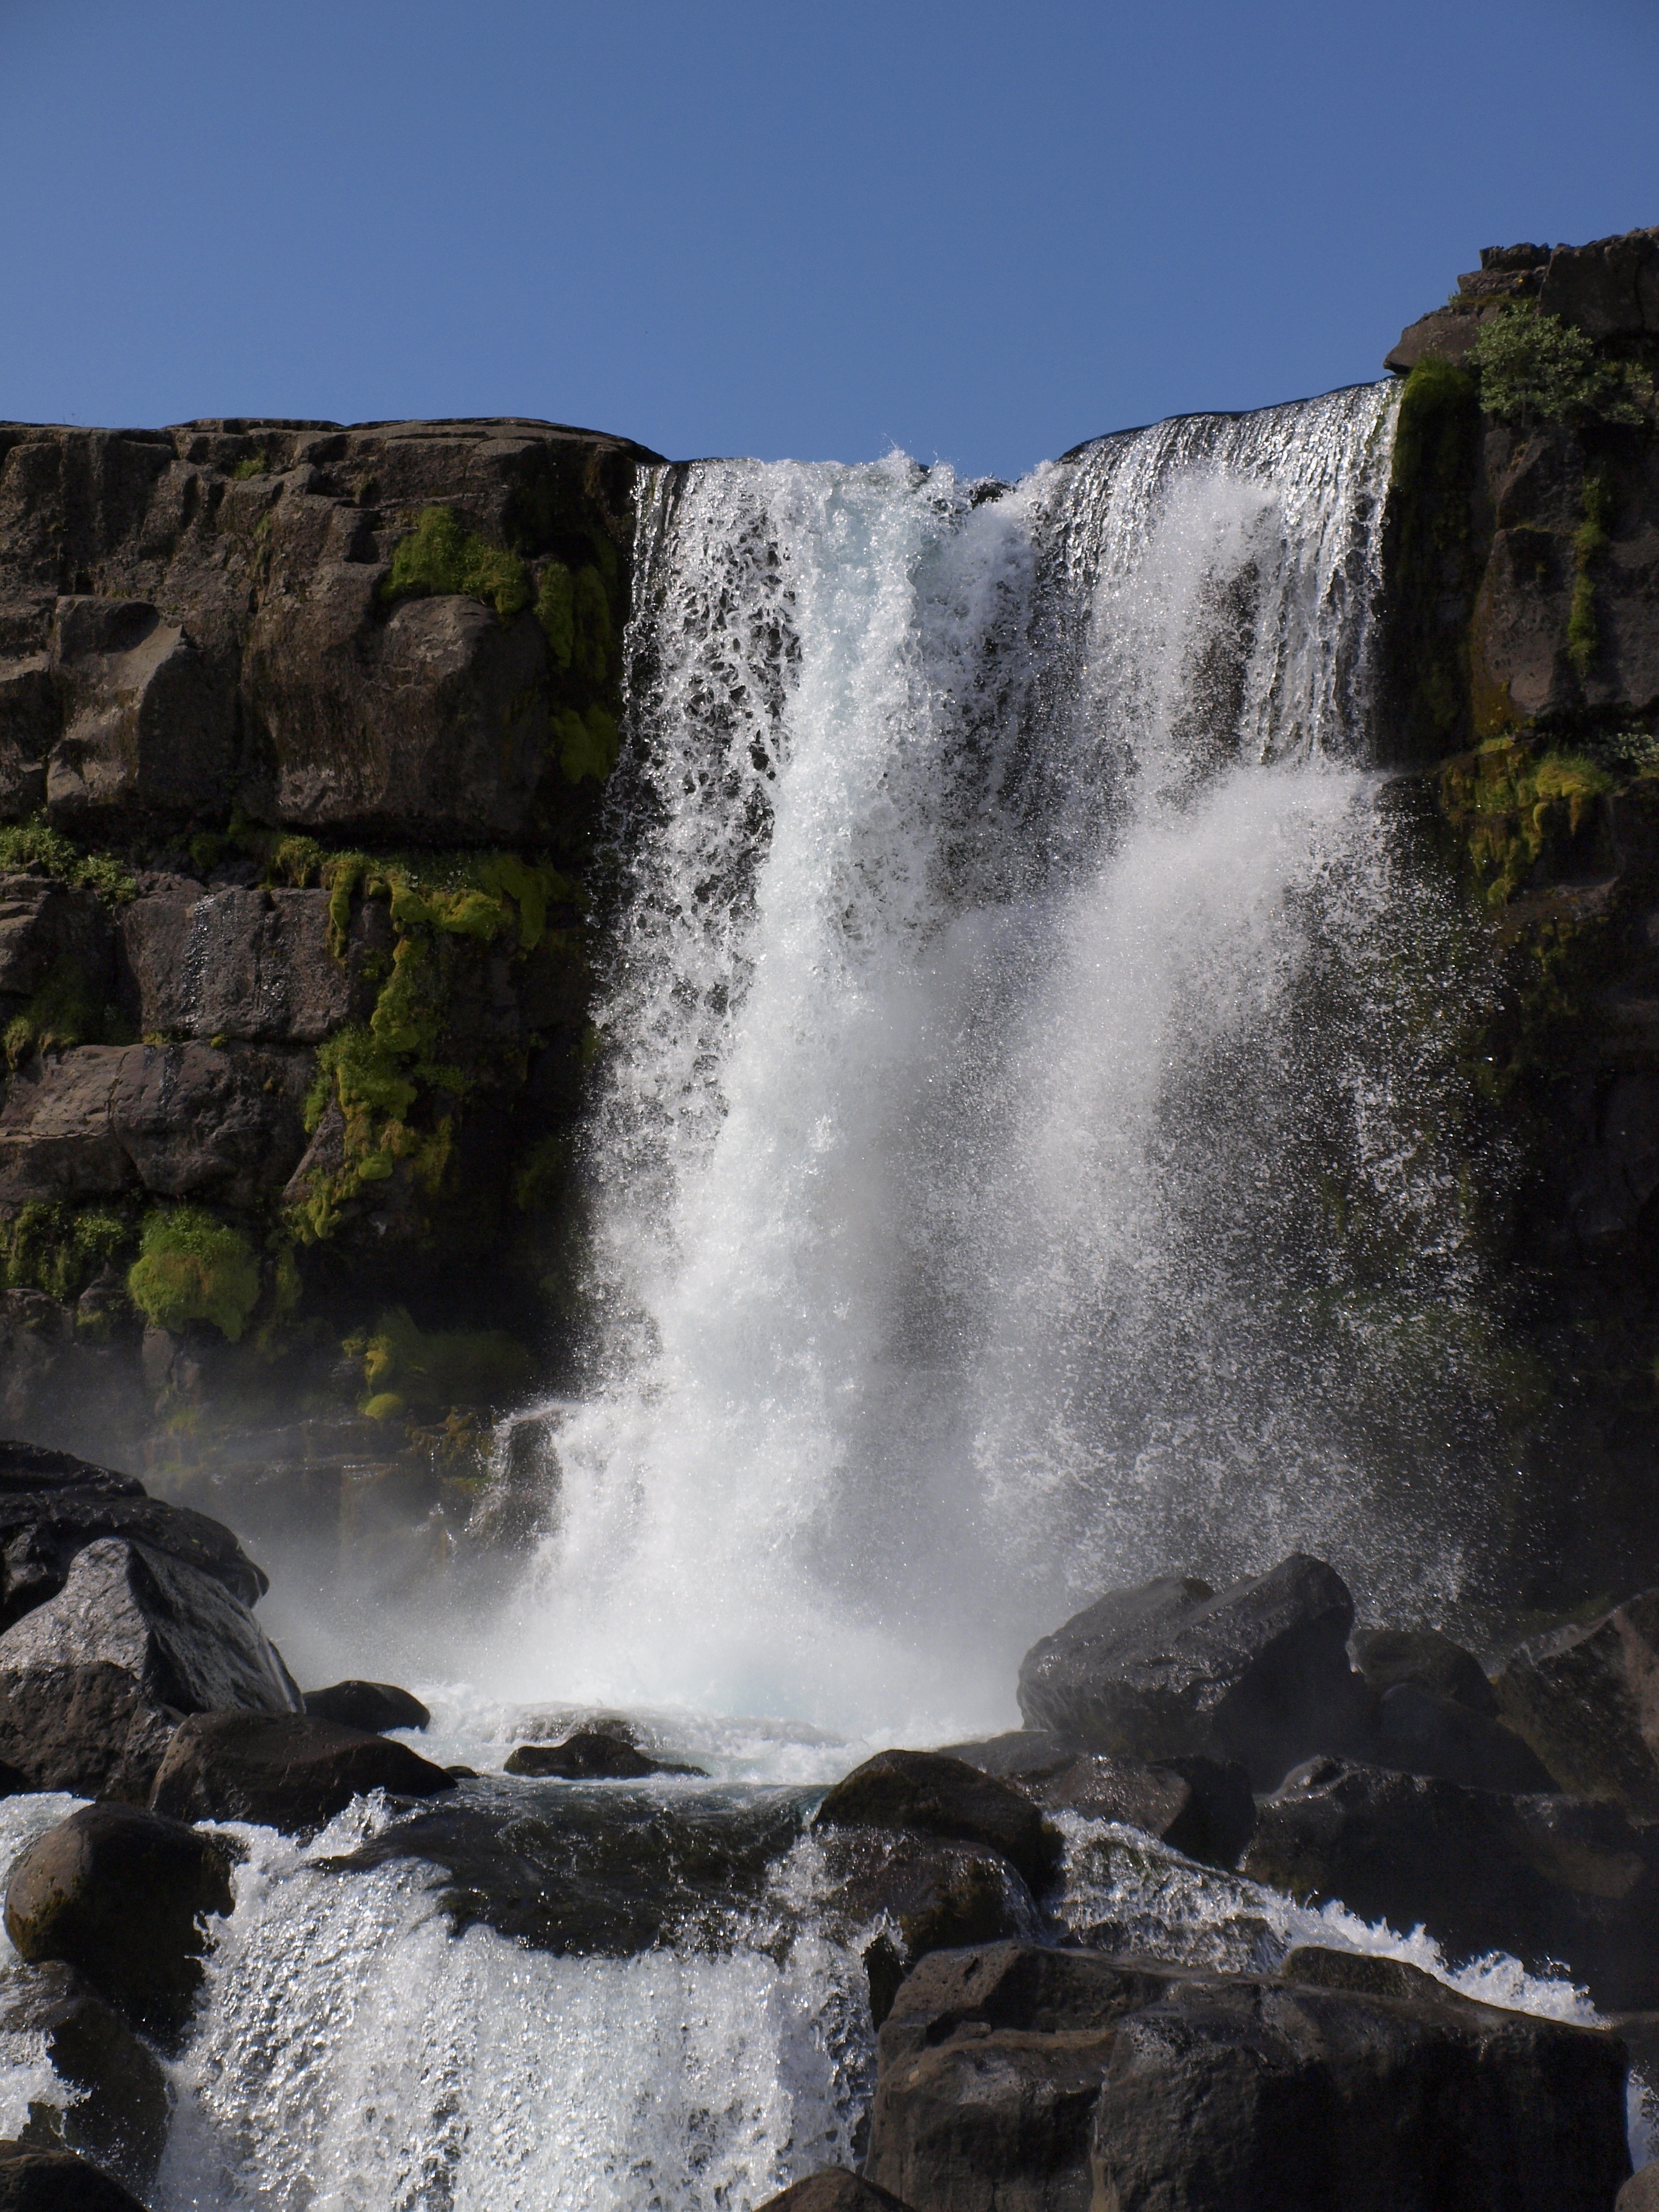
landscape, sea, water, nature, rock, waterfall, cliff, iceland, terrain, body of water, wasserfall, water feature, ingvellir, wass